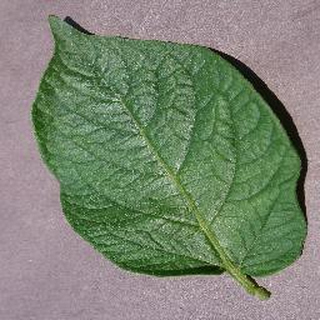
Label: healthy_potato